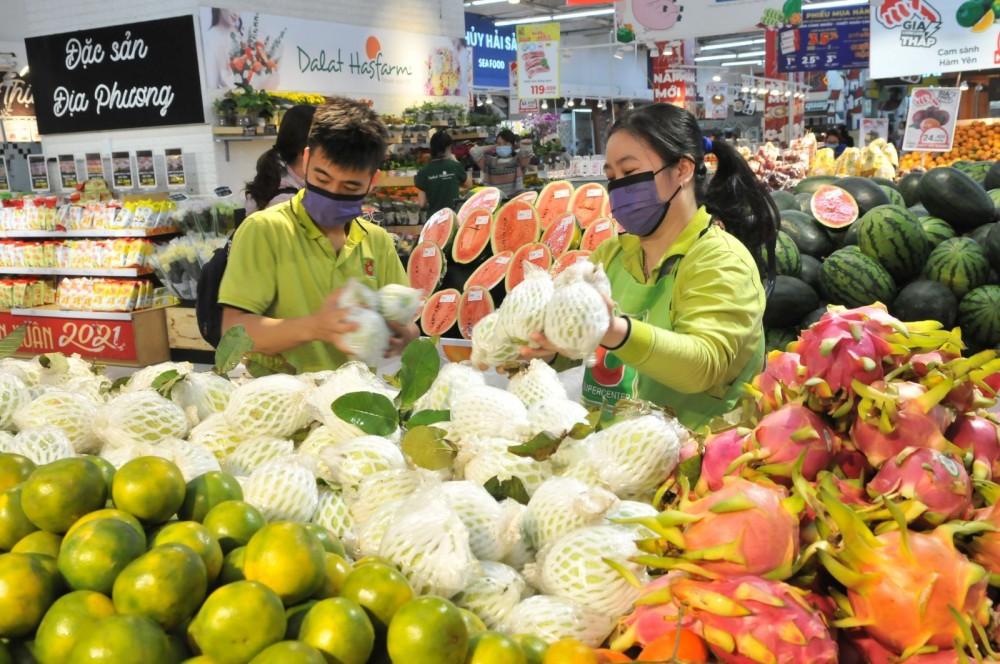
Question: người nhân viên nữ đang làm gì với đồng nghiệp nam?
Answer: xếp trái cây lên quầy